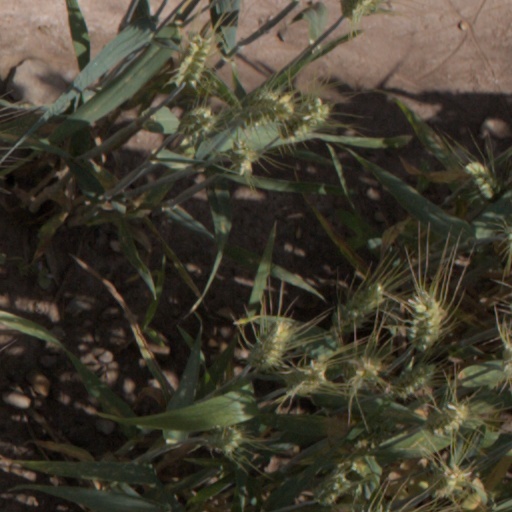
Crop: wheat